Marie MacLeod

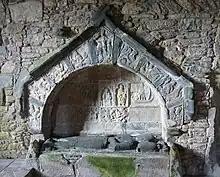
The tomb of Mary’s grandfather at St Clement's Church, Rodel

Mary MacLeod was the daughter and heir of William MacLeod of Harris, and a granddaughter of Alasdair Crotach MacLeod. Her name was sometimes spelled "McCloyde" or "McCloid", or "Marie Clawde". She is regarded as a Chief of the Clan McLeod.